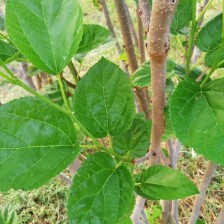
Variety: BlackAustralia